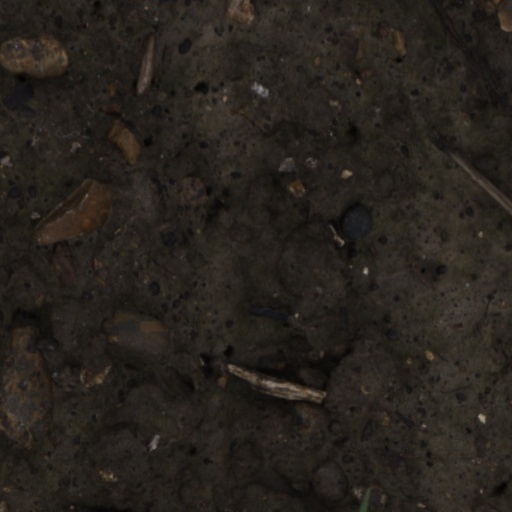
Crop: wheat